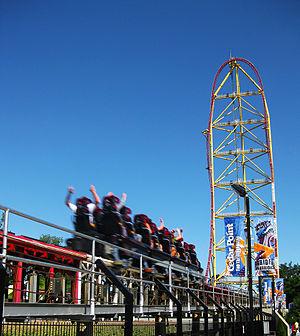
Top Thrill Dragster sont des montagnes russes en acier, à propulsion hydraulique situé dans le parc d'attractions Cedar Point à Sandusky, dans l'Ohio. Ce sont les premières « strata » montagnes russes construites. Les secondes strata montagnes russes, Kingda Ka, sont localisées à Six Flags Great Adventure dans le New Jersey aux États-Unis. Elle est simultanément aussi l'une des premières constituée principalement d'un Top Hat avec une descente possédant une spirale verticale.